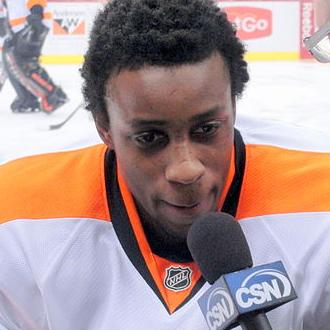
Age: 23